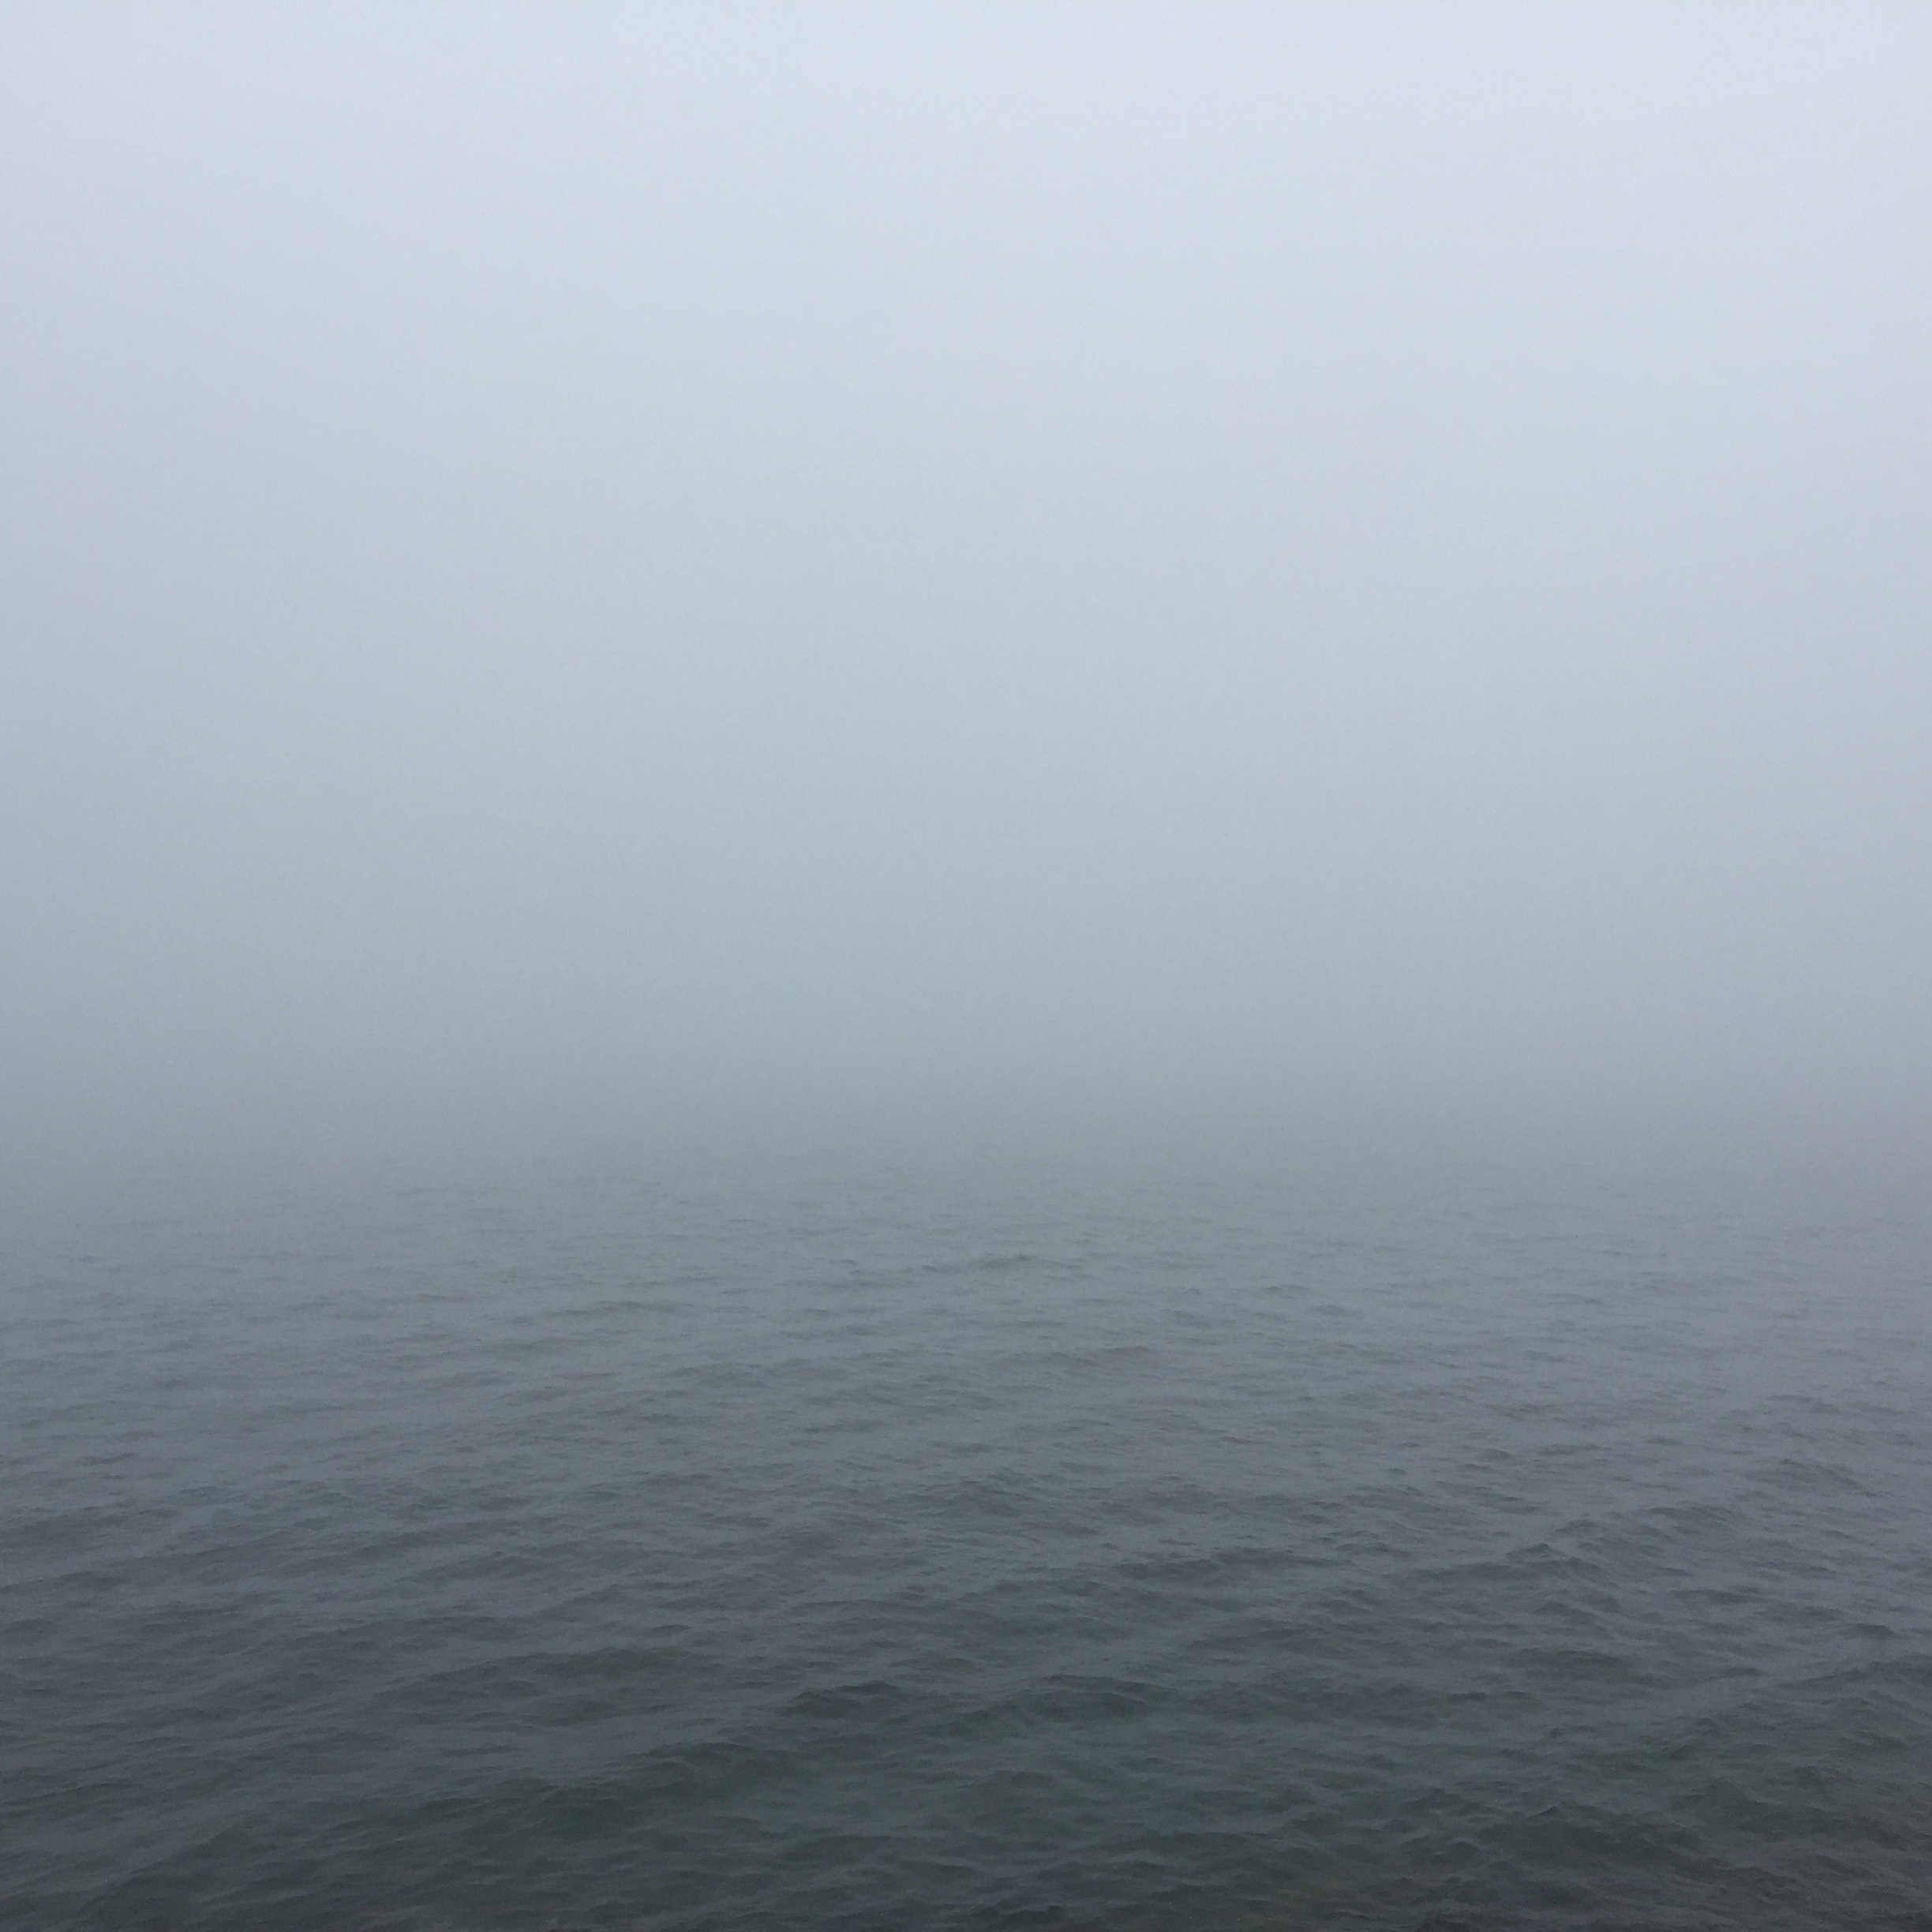
sea, coast, ocean, horizon, fog, mist, morning, wave, dawn, atmosphere, weather, haze, atmospheric phenomenon, wind wave